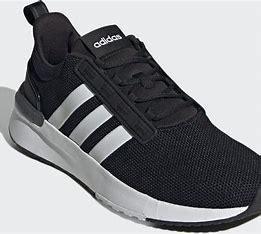
Brand: Adidas
Model: Racer TR21